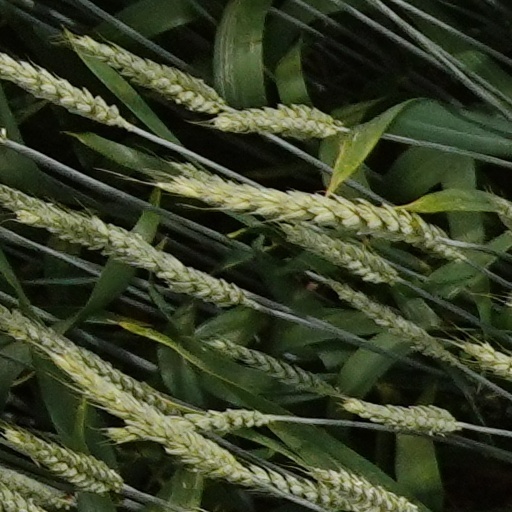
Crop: wheat